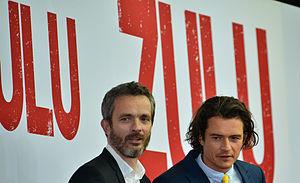
Zulu est un film policier franco-sud-africain écrit et réalisé par Jérôme Salle, sorti en 2013.